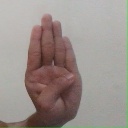
अक्षर: ब